Exeter School

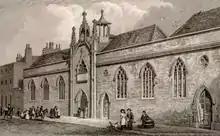
St John's Hospital site of the school from 1633 to 1878

The School traces its origins from the opening of the Exeter Free Grammar School on 1 August 1633, attended mainly by the sons of the City freemen. Exeter's wealthy merchants, notably Thomas Walker, provided the finance, with sufficient bequests to pay the Headmaster £50 a year and to install the school in the medieval buildings of St John's Hospital, which had stood on the south side of the High Street since the 12th century.